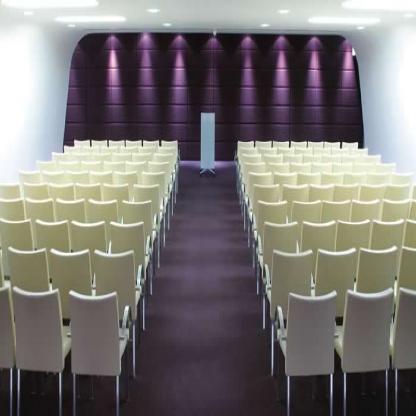
Scene: Indoor